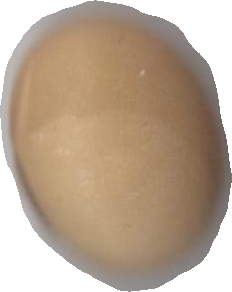
Variety: Anjasmoro